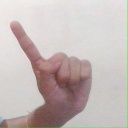
अक्षर: ए